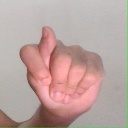
अक्षर: ट